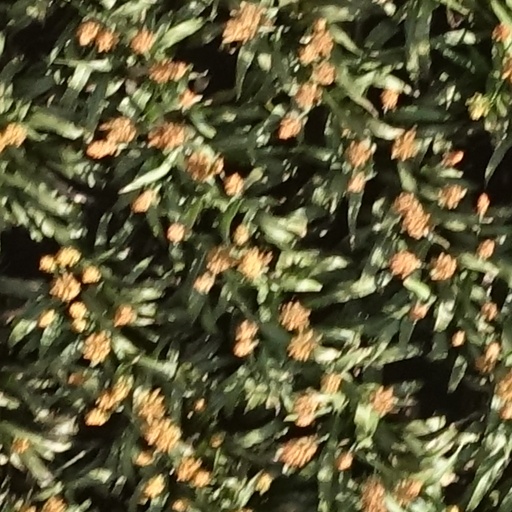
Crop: sorghum